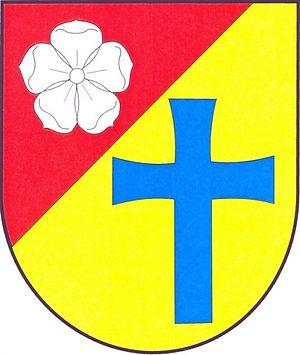
Moravec est une commune du district de Žďár nad Sázavou, dans la région de Vysočina, en République tchèque. Sa population s'élevait à 612 habitants en 2019.